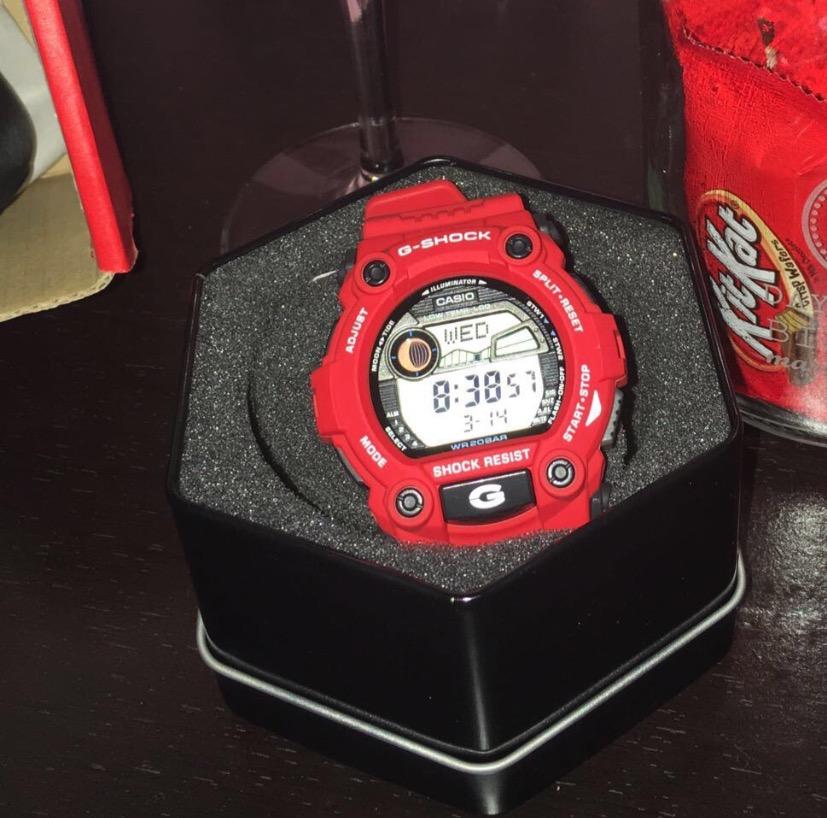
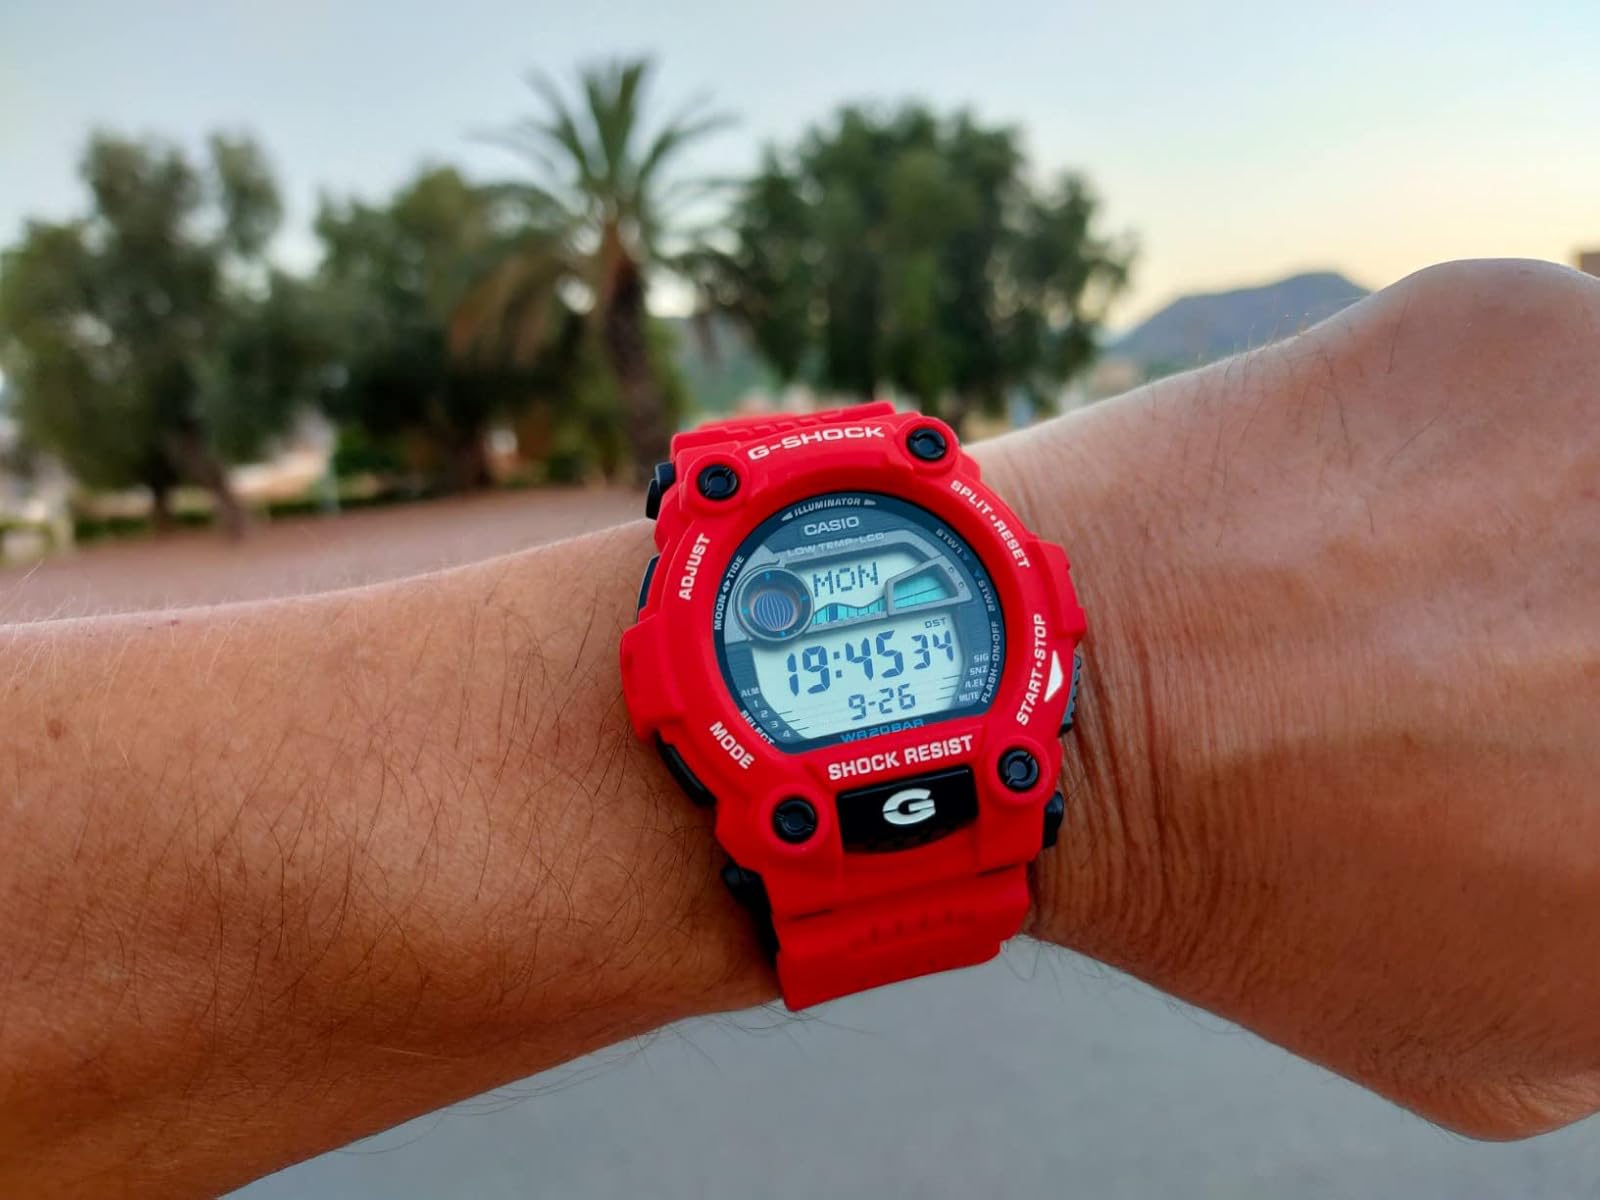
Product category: accessories_watch
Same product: yes